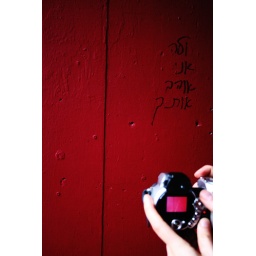
Birthday girl in red